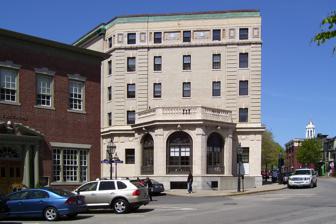
Building: Army and Navy YMCA
Country: United States of America
Year built: 1911
United States historic place Army and Navy YMCA U.S. National Register of Historic Places Show map of Rhode Island Show map of the United States Location Newport, Rhode Island Coordinates 41°29′26″N 71°18′51″W / 41.49056°N 71.31417°W / 41.49056; -71.31417 Built 1911 Built by Norcross Brothers Architect Louis E. Jallade Architectural style Beaux Arts NRHP reference No. 88003073 Added to NRHP December 29, 1988 The Army and Navy YMCA is a historic YMCA building at 50 Washington Square in Newport, Rhode Island .  It is a five-story concrete, masonry, and brick building, designed by Louis E. Jallade and erected in 1911 by the Norcross Brothers .  It occupies a small, irregularly-shaped city block at the upper end of Washington Square, Newport's historic civic center.  The building was constructed in a Beaux Arts style, with limestone finish predominating on the main facades, with some terra cotta paneling.  Mrs. Thomas Emery, a philanthropist from Cincinnati, Ohio , funded its construction to provide services for Navy members when Newport was a major center of the United States Navy .  YMCA closed after the Navy significantly reduced its presence in Newport in 1973. The building now serves as low income ( section 8 ) housing. The building was listed on the National Register of Historic Places in 1988. Although it is within the boundaries of the Newport Historic District , a National Historic Landmark , it does not contribute to its significance, which has a cutoff date of 1820. See also Wikimedia Commons has media related to Army and Navy YMCA . List of YMCA buildings San Diego Armed Services YMCA National Register of Historic Places listings in Newport County, Rhode Island References